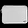
Label: Bag